Sonny with a Chance

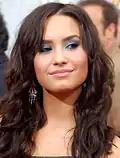
Demi Lovato (pictured in 2009) plays Sonny Munroe.

The series was officially announced in May 2008 as a half-hour live-action comedy entitled "Welcome to Mollywood", in which the title character would be called Molly. It was set to premiere during the 2008–09 television season. Gary Marsh, the president of Disney Channels Worldwide, identified the idea of "following your dream" as a core attribute of Disney Channel which would be present in the series. He described the series as a "hybrid show"; fully produced comedy sketches from the show-within-a-show "So Random!" would also appear. Another working title for the series was "Welcome to Holliwood". The "Los Angeles Times"s Robert Lloyd speculated that the final title, "Sonny with a Chance", makes reference to the phrase "chance of rain".